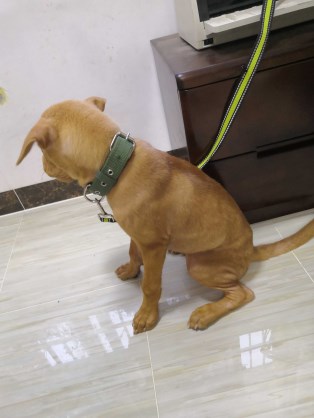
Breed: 3580-n000122-Labrador_retriever